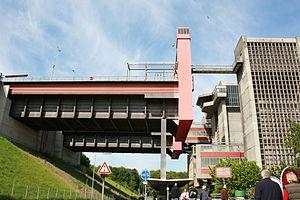
Le canal latéral à l'Elbe est une voie navigable fédérale du land Basse-Saxe, reliant le port d'Edesbüttel sur le Mittellandkanal, au port d’Artlenburg sur l'Elbe. Il a été inauguré le 15 juin 1976, au terme d'un chantier de huit années, par le ministre des Transports Kurt Gscheidle, le bourgmestre de la ville hanséate de Hambourg Hans-Ulrich Klose et le ministre-président de Basse-saxe Ernst Albrecht. L'exploitant de l'ESK est le Service de la Navigation d'Uelzen.